Supreme Court of the Navajo Nation

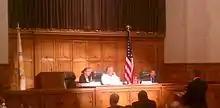
The Supreme Court heard oral arguments at Yale Law School in New Haven, Connecticut, on November 14, 2011. Pictured are former Chief Justice Herb Yazzie (center), Justice Eleanor Shirley (left), and Justice Wilson Yellowhair (right, sitting by special designation).

The Supreme Court of the Navajo Nation is the highest judicial Native American authority of the Navajo Nation, the largest American Indian nation in the United States. According to Harvard Law School, "the judicial system of the Navajo Nation is the most active tribal judicial system in the United States, with a case load that rivals, and in some instances exceeds, many municipal, county, and state judicial systems."